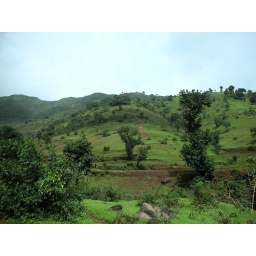
This is a hill near NH4- Mumbai Bangalore highway. Lush green in rainy season.